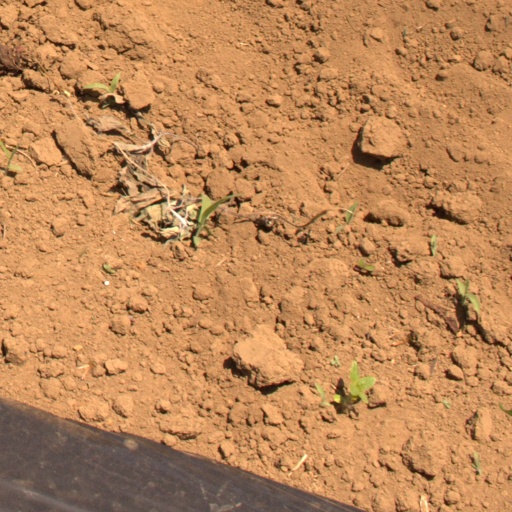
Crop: Jerusalem artichoke